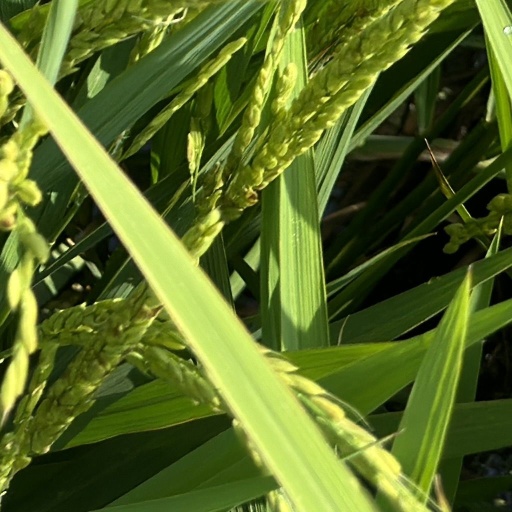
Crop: rice